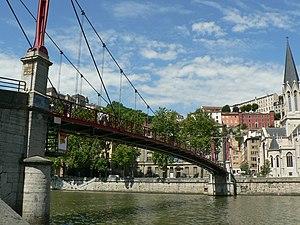
Ponts de Lyon - Passerelle Paul Couturier
Paul Francisque Marius Irénée Couturier est un prêtre français, né à Lyon, 3ᵉ le 29 juillet 1881 et mort à Lyon, 2ᵉ le 24 mars 1953. Il est un des pionniers de l’œcuménisme, promoteur de la Semaine de prière pour l'unité des chrétiens.